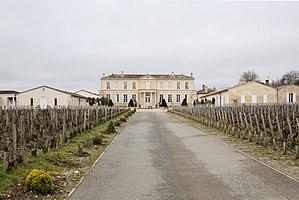
Le château Branaire-Ducru, est un domaine viticole situé à Saint-Julien-Beychevelle en Gironde. En AOC saint-julien, il est classé quatrième grand cru dans la classification officielle des vins de Bordeaux de 1855.